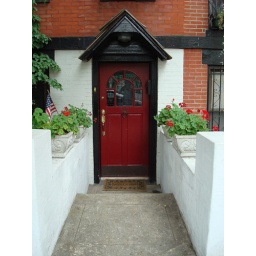
red door in brooklyn